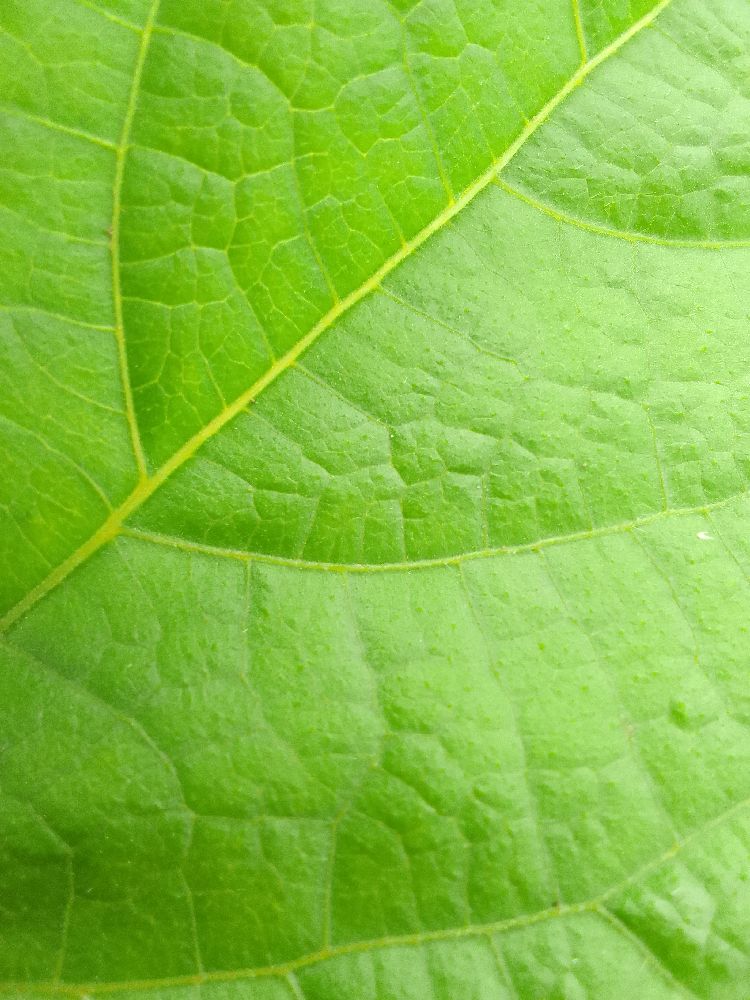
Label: healthy